Hithi Nimun

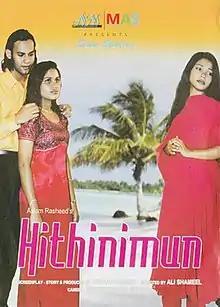
Official film poster

Hithi Nimun is a 2001 Maldivian drama film directed by Ali Shameel. Produced by Aslam Rasheed under Slam Studio, the film stars Mohamed Shavin, Mariyam Nisha, Mohamed Afrah and Sheereen Abdul Wahid in pivotal roles.